Temptation of Christ

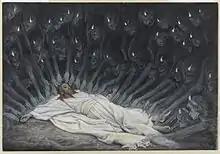
"Jesus Ministered to by Angels (Jésus assisté par les anges)", James Tissot, Brooklyn Museum

What is meant by the word traditionally translated as "pinnacle" is not entirely clear since the Greek diminutive form "pterugion" ("little wing") is not extant in other architectural contexts. Though the form "pterux" ("large wing") is used for the point of a building by Pollianus, Schweizer feels that "little tower" or "parapet" would be more accurate, and the New Jerusalem Bible does use the translation "parapet". The only surviving Jewish parallel to the temptation uses the standard word "šbyt" "roof" not "wing": "Our Rabbis related that in the hour when the Messiah shall be revealed he shall come and stand on the roof (šbyt) of the temple." (Peshiqta Rabbati 62 c–d) The term is preserved as "wing" in Syriac translations of the Greek.